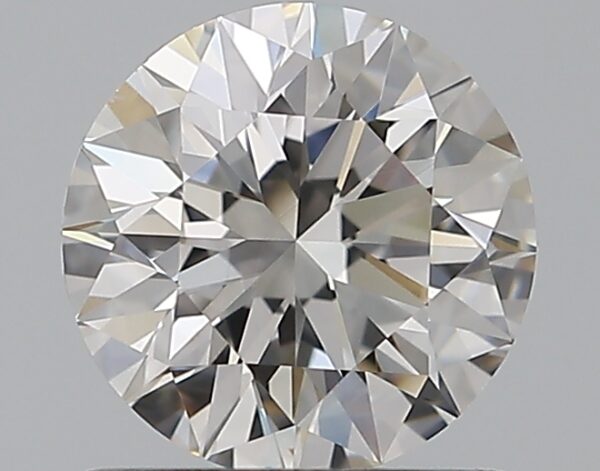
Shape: round
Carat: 0.9
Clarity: VS2
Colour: G
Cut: EX
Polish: EX
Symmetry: EX
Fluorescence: M
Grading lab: GIA
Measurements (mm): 6.13 x 6.17 x 3.89